ISO/IEC 9995

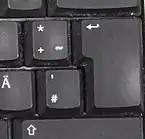
Return key on a German T1 keyboard, spanning over two rows

A Return key has to be present, right of the character input keys in row C. It is recommended that it expands to row D (thus spanning over position D13 when located on position C13 as shown in the figure), as it e. g. does on the German layout.